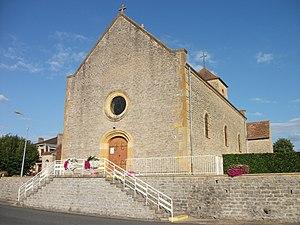
Église de Luneau, Allier, Auvergne-Rhône-Alpes, France. [16898]